Justin Simmons (American football)

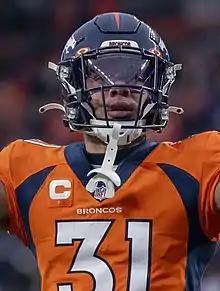
Simmons in 2021

On September 20, 2020, Simmons led the team with eight combined tackles (seven solo) and had a season-high two pass deflections while also making his first interception of the season thrown by Ben Roethlisberger during the 26–21 loss at the Pittsburgh Steelers. In Week 10, he racked up a season-high nine combined tackles (five solo) as the Broncos lost 12-37 at the Las Vegas Raiders. The following week, with the Dolphins driving and trailing 20–13, Simmons intercepted a pass thrown by quarterback Ryan Fitzpatrick in the end zone with 1:05 left, halting the Dolphins comeback attempt and sealing a Broncos victory. On December 21, 2020, Simmons was voted to the 2021 Pro Bowl. On January 3, 2021, Simmons produced three combined tackles (two solo), tied a season-high with two pass deflections, and set a career-high by recording his fifth interception of the season off a pass thrown by Derek Carr during the 32–31 loss against the Las Vegas Raiders. He started in every game for the third consecutive season in 2020 and finished with a total of 96 combined tackles (77 solo), nine pass deflections, and a career-high five interceptions. His performance in 2020 earned his a spot as the 45th best player voted among by his peers in the NFL Top 100 Players of 2021.